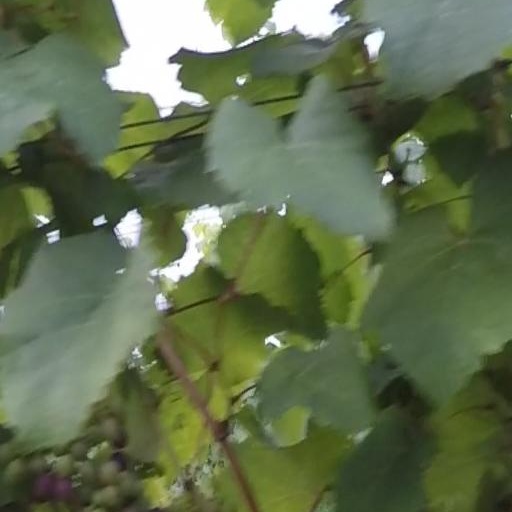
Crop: grape